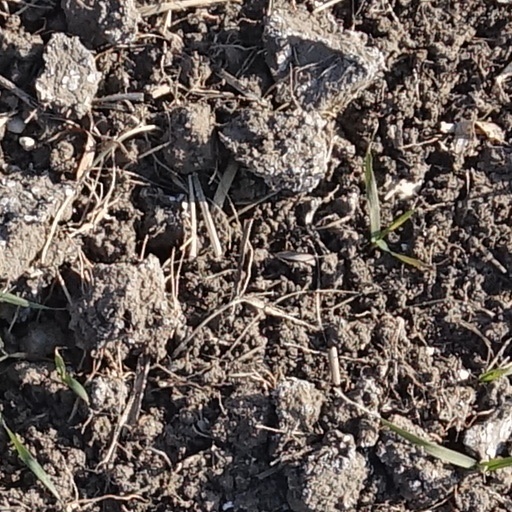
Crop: wheat